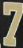
Number: 7